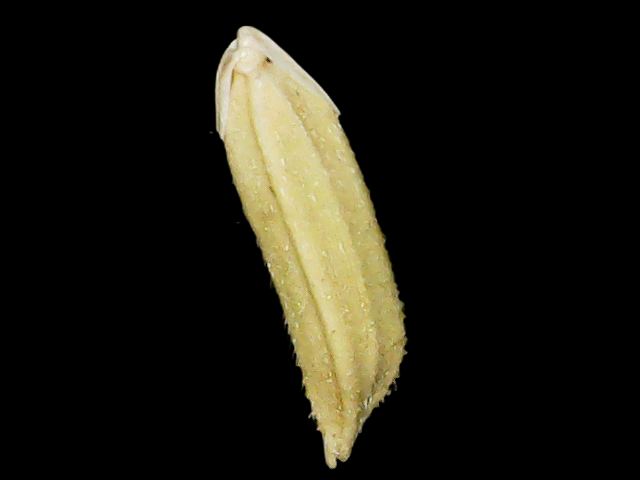
Rice variety: Binadhan20